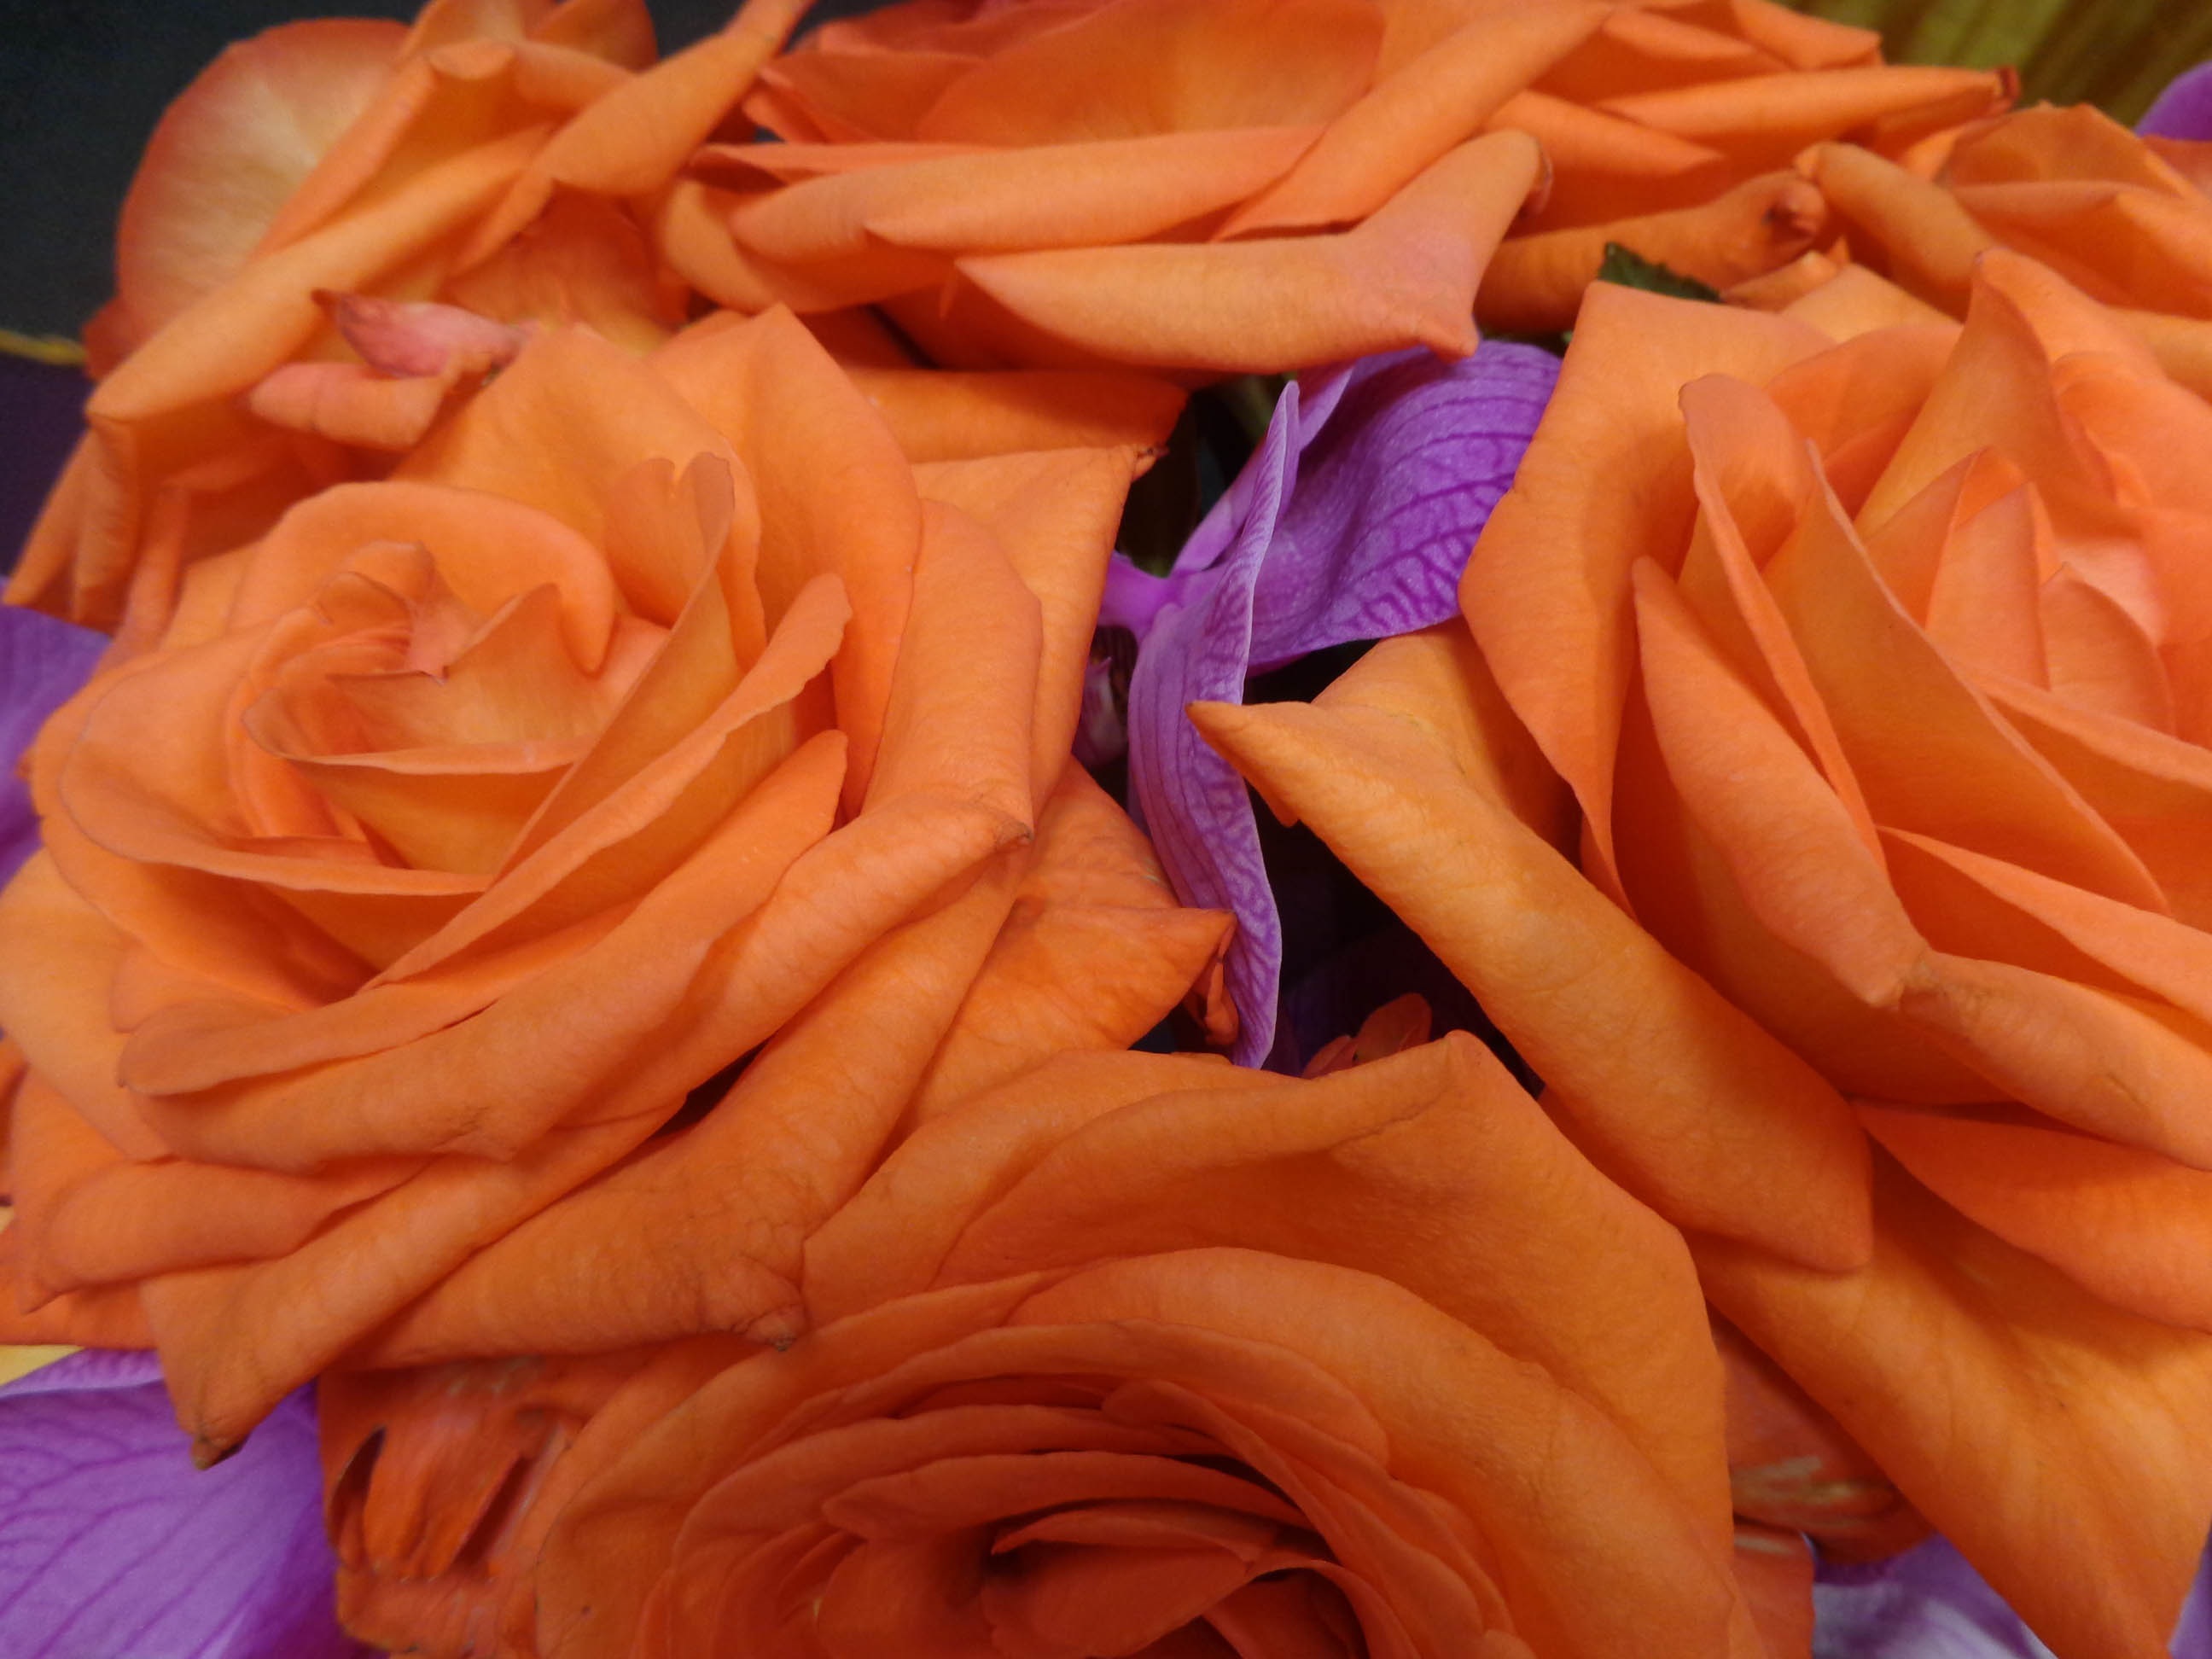
hand, nature, blossom, plant, flower, petal, floral, rose, decoration, orange, color, fresh, romance, colorful, yellow, pink, arrangement, roses, lilac, orchards, flowering plant, garden roses, rose family, flower bouquet, rainbow rose, land plant